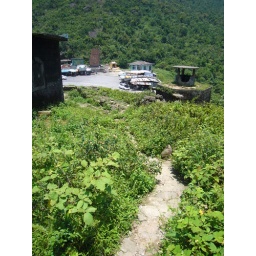
mountain pass by the ocean outside danang.